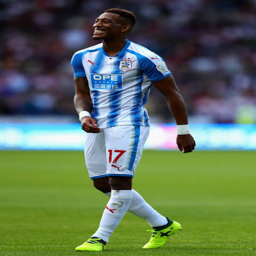
football player in action during the match .